LGBTQ rights in Sierra Leone

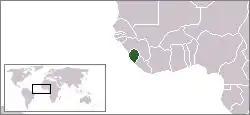
Sierra Leone

Lesbian, gay, bisexual, and transgender (LGBT) people in Sierra Leone face legal challenges not experienced by non-LGBTQ residents. Male same-sex sexual activity (whether in public or private) is illegal in Sierra Leone and carries a possible penalty of life imprisonment (with hard labor), although this law is seldom enforced.